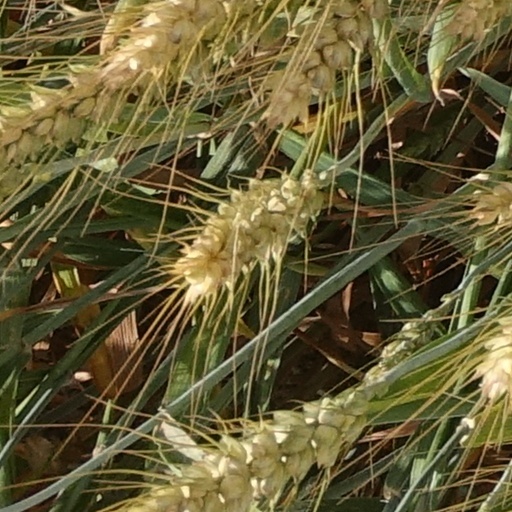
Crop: wheat